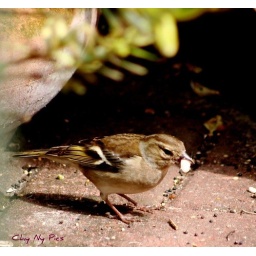
A bird on the patio is worth two in the oven